Francesco De Vita

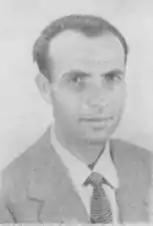
Francesco De Vita

Francesco De Vita (5 January 1913, in Trapani – 2 June 1961) was an Italian politician. He represented the Italian Republican Party in the Constituent Assembly of Italy from 1946 to 1948 and in the Chamber of Deputies from 1948 to 1963.